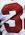
Number: 3